Thala Guli

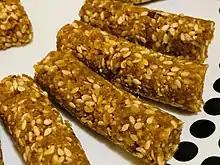
Thala Guli

Thala Guli ('tah-lah 'goo lee) also known as "thala bola", "gingelly" or "gingili balls" or rolls, are traditional Sri Lankan sweetmeats, made with sesame seeds, salt and jaggery (palm sugar). Thala means sesame in Sinhala and guli or bola refers to whether they are made in the shape of a roll/cylinder or a ball/sphere. In northeast Sri Lanka, they are known as "ellu urundai" or "ellurundai" which in Tamil translates as sesame balls.